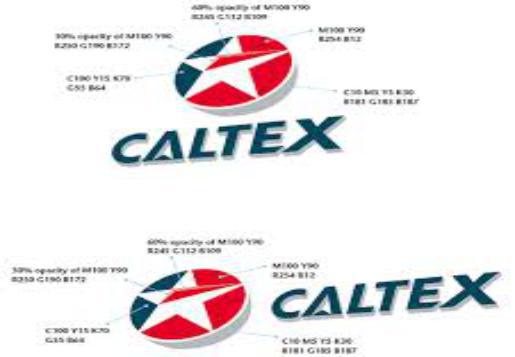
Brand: Caltex
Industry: Others